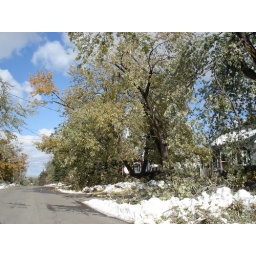
tree in the middle of the road